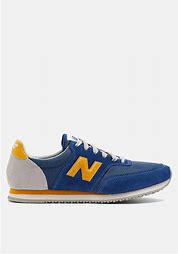
Brand: New
Model: Balance 100